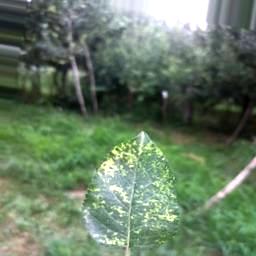
Label: Apple_Mosaic